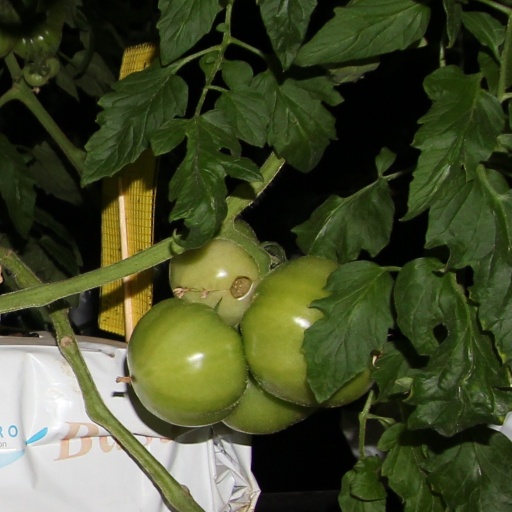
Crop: tomato